Shikohabad

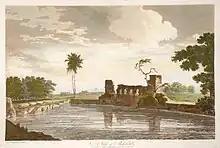
A View of Shekoabad, Dara Shukoh's hunting lodge outside Agra, ca. 1783, by William Hodges

The old name of Shikohabad was Mohammad Mah (the name still exists as Mohmmad mah near Tahsil and Kotwali). Shikohabad is named after Dara Shikoh, the eldest brother of Emperor Aurangzeb. In its present form, the town has hardly any recognisable evidence of that era. Shikohabad was ruled under the estate of Labhowa from 1794 to 1880. As written by Matthew Atmore, Jadaun Rajputs are here in huge numbers and other cities in Firozabad. The Rajas of Labhowa of Jadon, later Jhala Dynasty were well known to the Mughal rulers and their generals and along with them controlled over of this area. According to British historian Matthew Atmore Sherring Phatak Ahirs alone have 21 villages in Shikohabad.